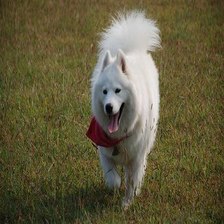
Species: dog
Breed: samoyed